Canfield Casino and Congress Park

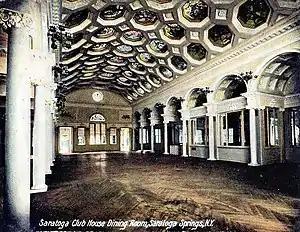
1907 postcard of dining room

The casino's main building was built in 1870; its architect is unknown. It is a three-story building faced in brick on an exposed basement, topped by a flat roof, and bordered by an ornate bracketed cornice. On the south (front) facade the brick around the doorway and at the corners is laid to look like rusticated stone. A belt course divides the first two floors.